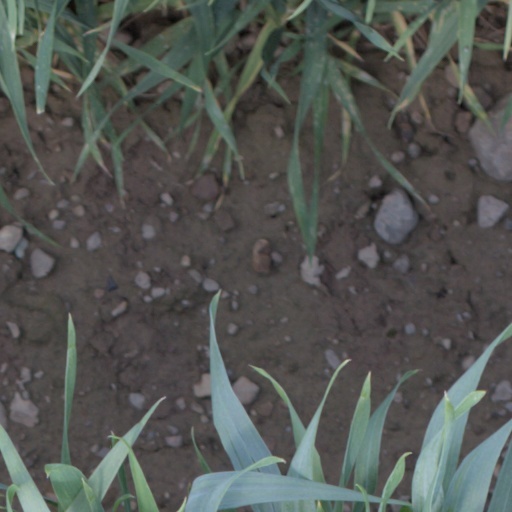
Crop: wheat